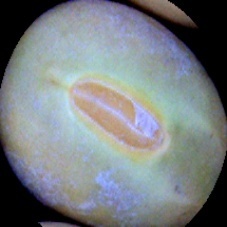
Label: Immature